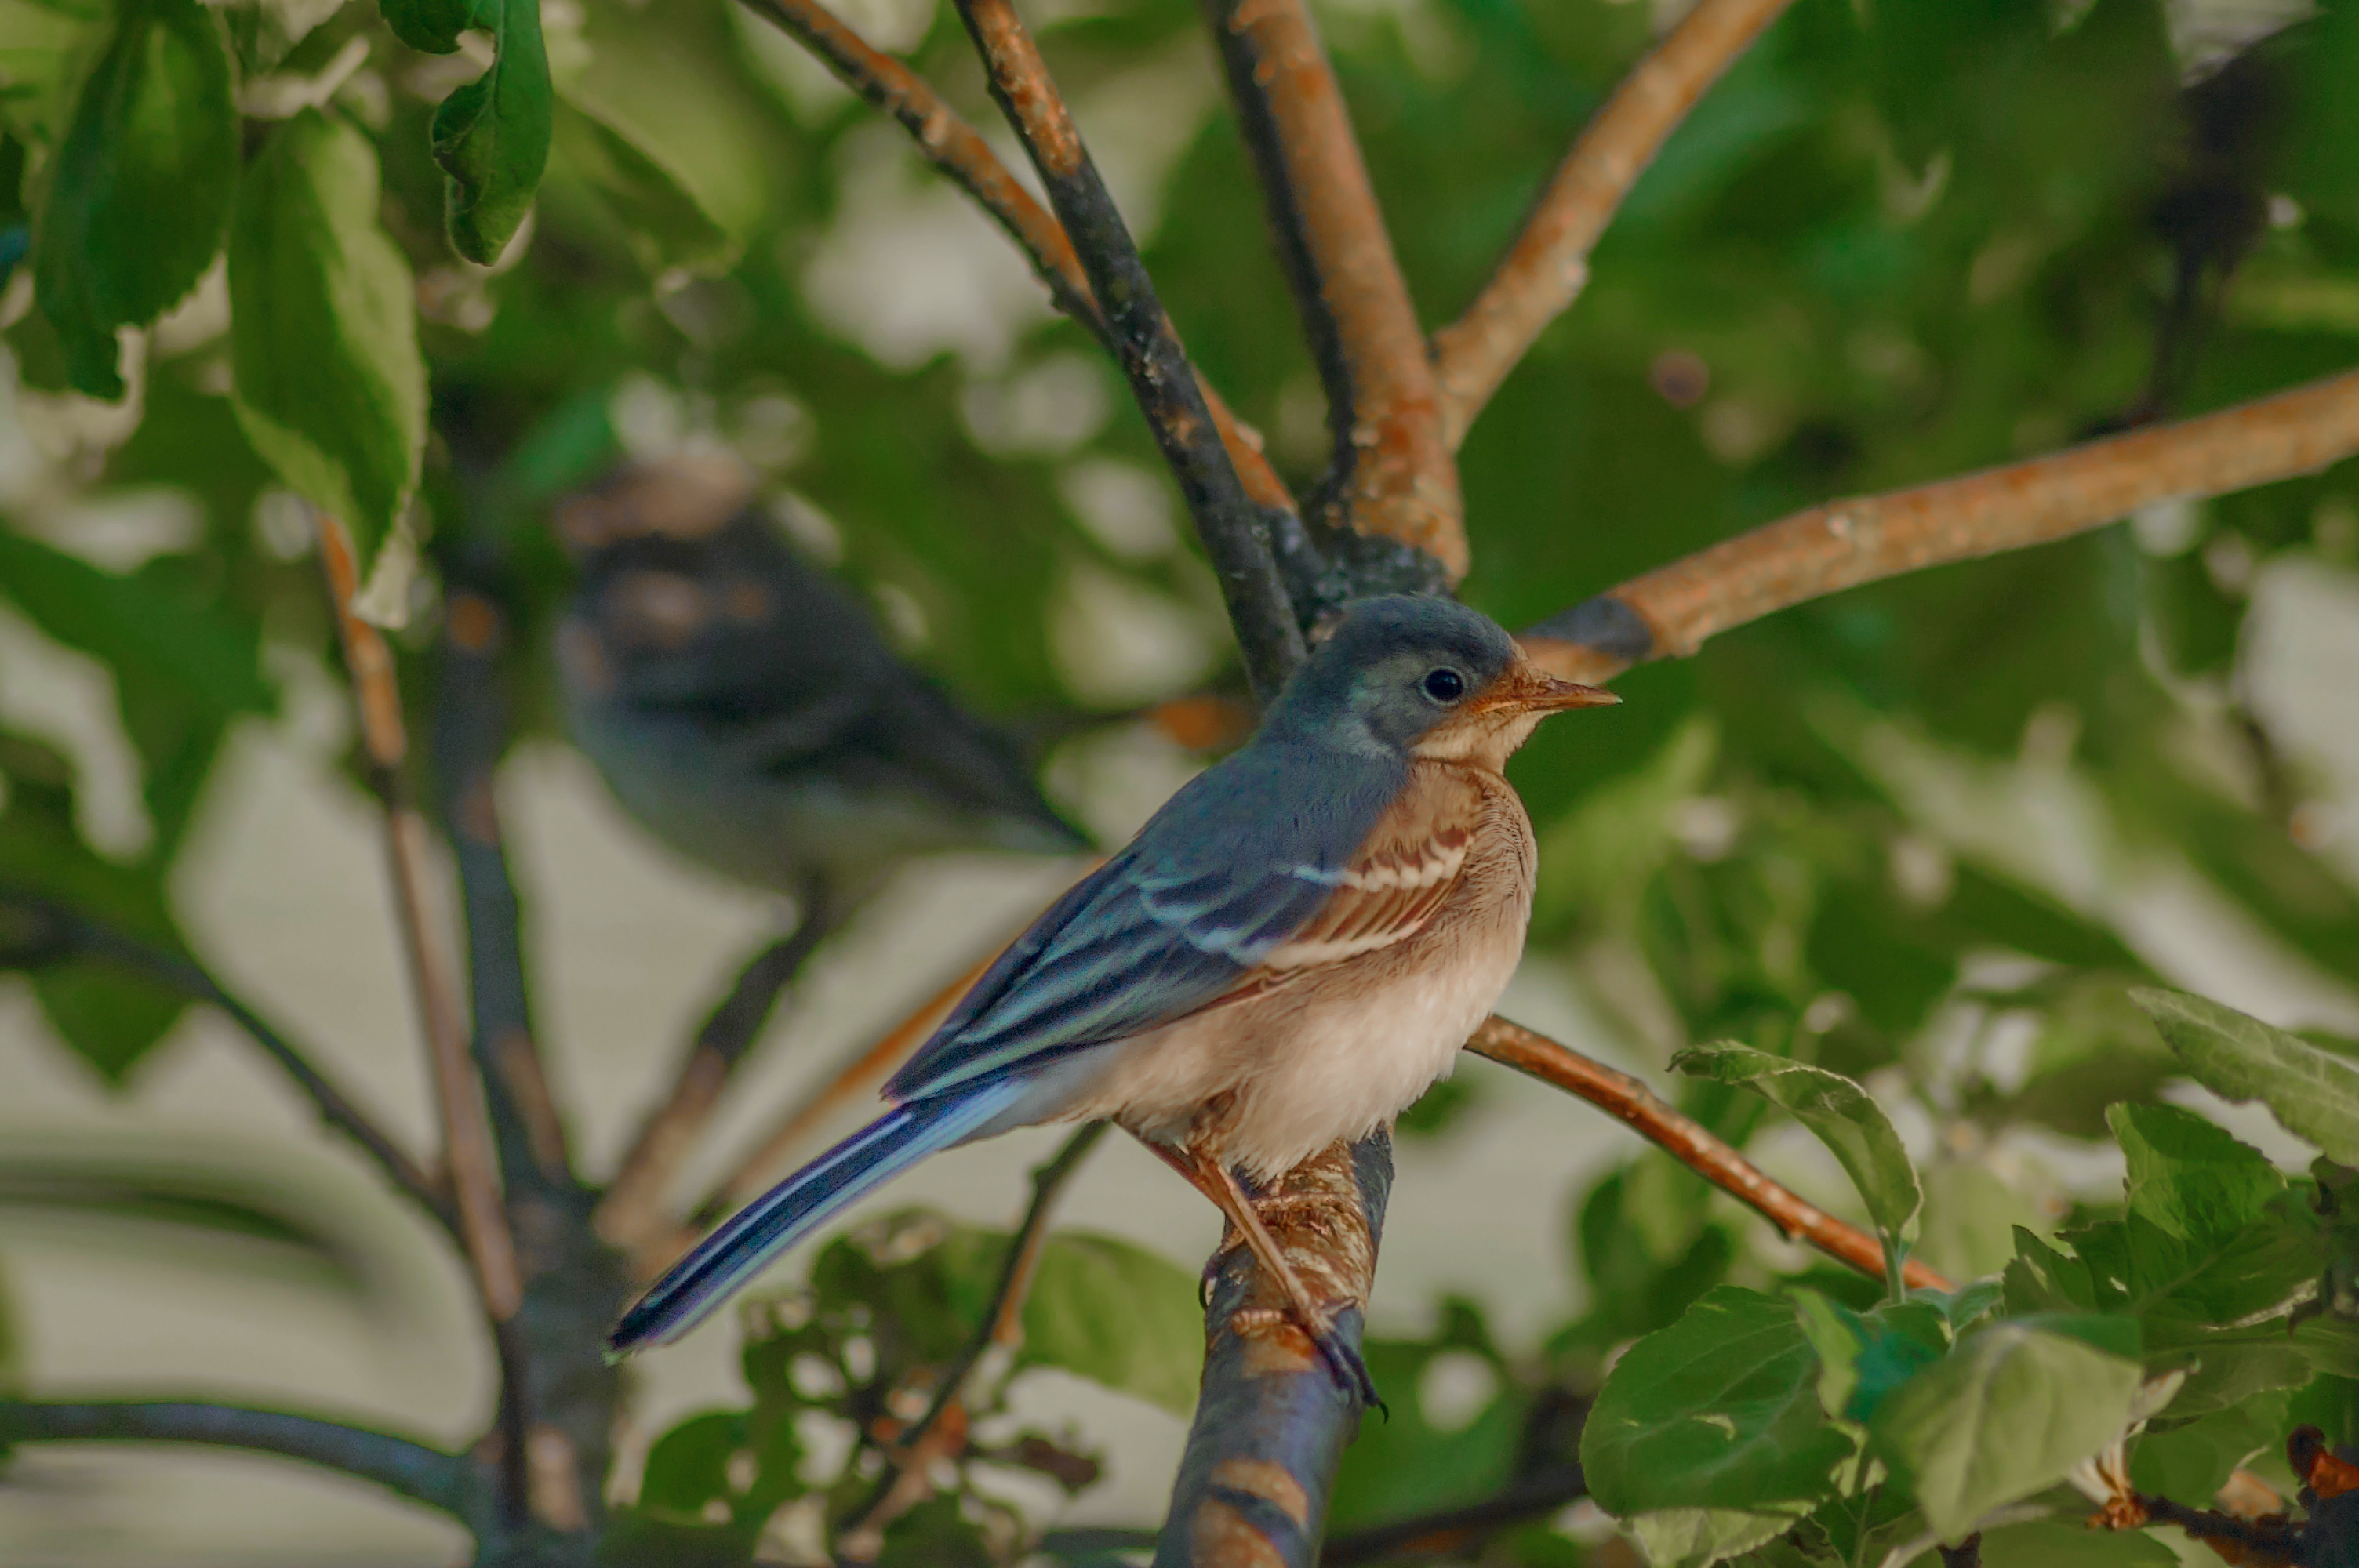
bird, beak, bluebird, wildlife, branch, twig, perching bird, songbird, thrush, old world flycatcher, nightingale, adaptation, emberizidae, plant, coraciiformes, plant stem, eastern bluebird